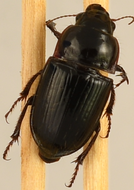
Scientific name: Euryderus grossus
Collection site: Central Plains Experimental Range NEON (CPER), plot CPER_004